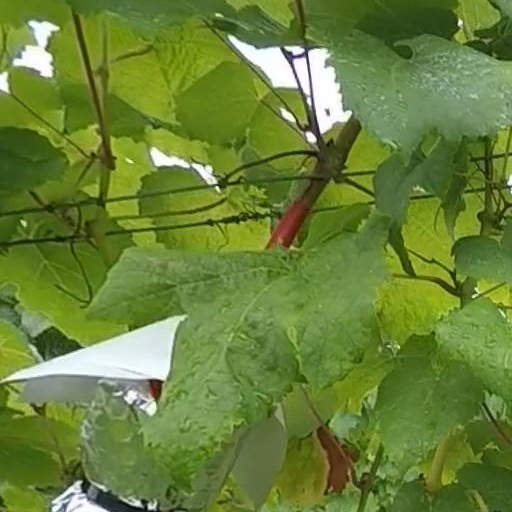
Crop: grape